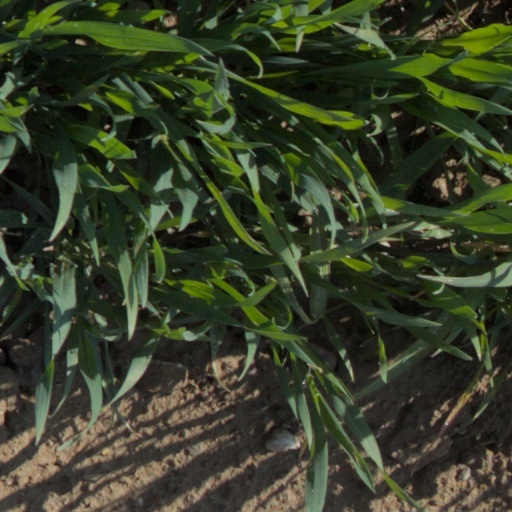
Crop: wheat